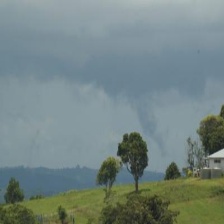
Cloud type: Stratus